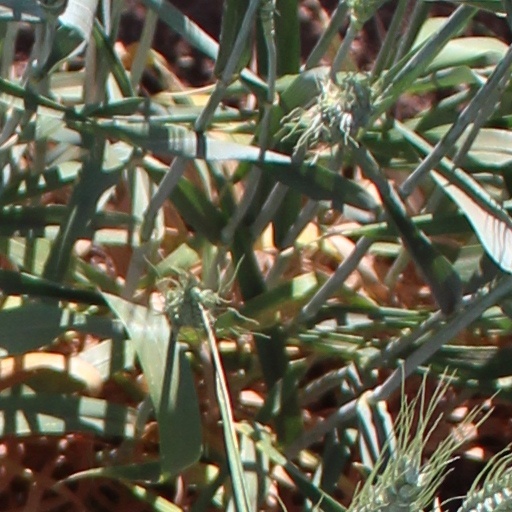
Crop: wheat